Airbus A300

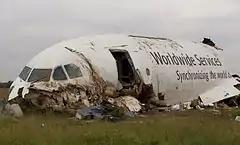
Nose and forward section of UPS 1354 which crashed in August 2013

By the 1990s, the A300 was being heavily promoted as a cargo freighter. The largest freight operator of the A300 is FedEx Express, which has 70 A300 aircraft in service as of September 2022. UPS Airlines also operates 52 freighter versions of the A300.